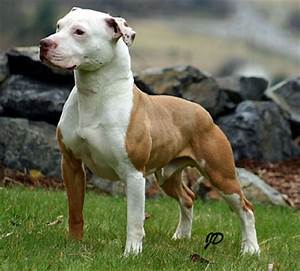
Label: cane